Sarah's Key (novel)

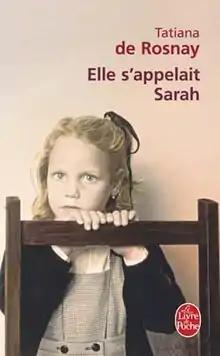
French cover (pocket edition).

Sarah's Key is a historical fiction novel by Franco-British author Tatiana de Rosnay, composed in English but first published in French translation as "" in September 2006. Two main parallel plots are followed through the book. The first is that of ten-year-old Sarah Starzynski, a Jewish girl born in Paris, who is arrested with her parents during the Vel' d'Hiv Roundup. Before they go, she locks her four-year-old brother in a cupboard, thinking the family should be back in a few hours. The second plot follows Julia Jarmond, an American journalist living in Paris, who is asked to write an article in honour of the 60th anniversary of the roundup.